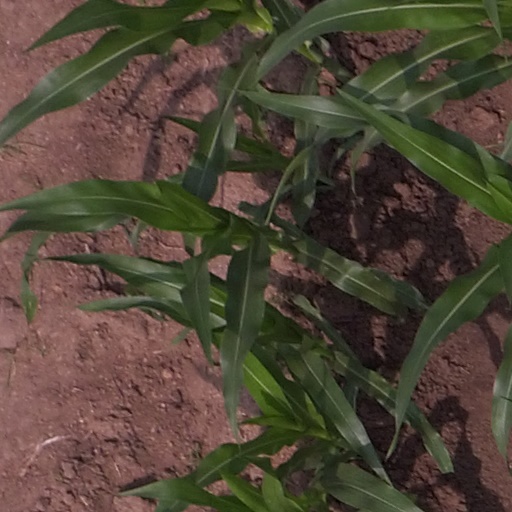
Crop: maize; corn